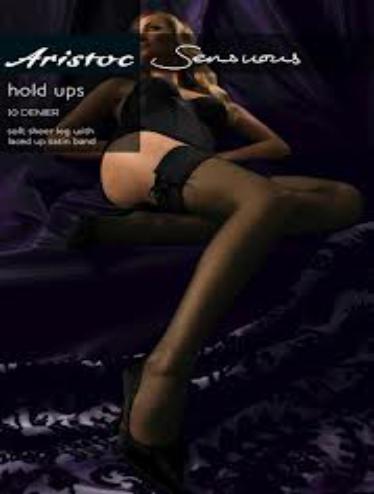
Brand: Aristoc
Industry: Clothes